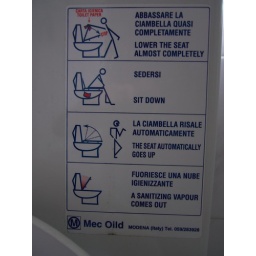
sign in bathroom